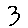
Label: 3